2019–2020 COVID-19 outbreak in mainland China

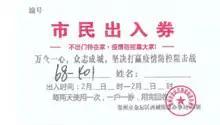
Government-issued permit for Jintan residents. Jintan announced that each family should only have one member to be outdoor for shopping life necessities for every 2 days.

Ever since Hubei's lockdown, areas bordering Hubei including Yueyang in Hunan and Xinyang in Henan set up checkpoints on roads connecting to Hubei to monitor cars and people coming from Hubei. Between 24 and 25 January, the local governments of Shanghai, Jiangsu, Hainan and other areas announced to quarantine passengers from "key areas" of Hubei for 14 days. Chongqing also announced mandatory screening of every person who arrived from Wuhan since 1 January, and set up 3 treatment centers.